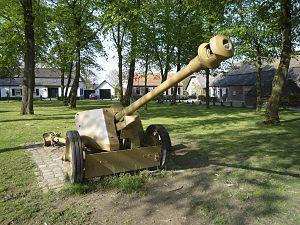
La Campine / Gun: Panzer Abwehr Kanone, type 40, 75 mm de calibre. Canon anti-char utilisé pendant la Seconde Guerre mondiale, dans la région de l'église de Wintelre (Remarque: Publication: Les Huit Béatitudes (ancien nom) Routes archéologiques aux Pays-Bas)